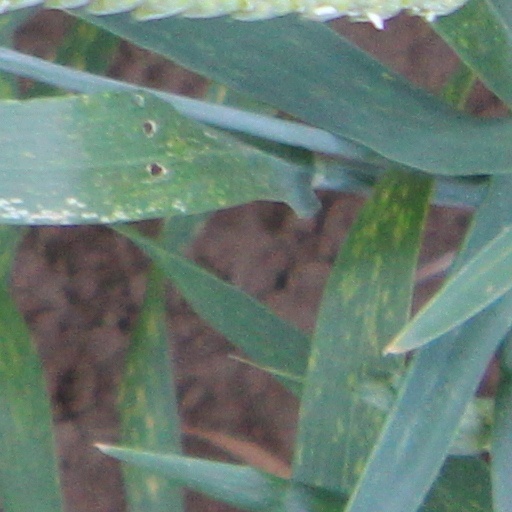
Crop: wheat